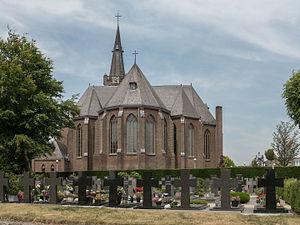
Rijsbergen est un village situé dans la commune néerlandaise de Zundert, dans la province du Brabant-Septentrional. Le 1ᵉʳ janvier 2007, le village compte 6 255 habitants.